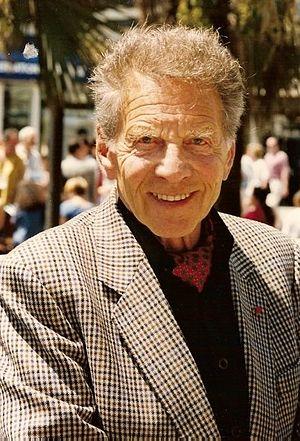
Jean-Pierre Aumont au festival de Cannes.
Crimes et jardins est un téléfilm français réalisé par Jean-Paul Salomé dont c’est le premier long métrage, d’après un scénario de Laurent Bénégui et Valérie Bonnier.
Jean-Pierre Aumont, nom de scène de Jean-Pierre Philippe Salomons, est un acteur français né le 5 janvier 1911 dans le 9ᵉ arrondissement de Paris et mort le 30 janvier 2001 à Gassin.